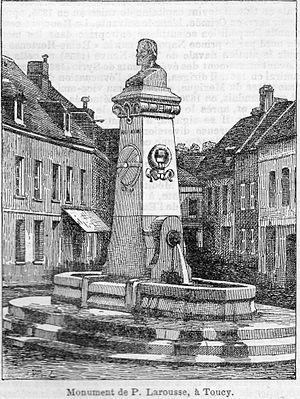
Monument à Pierre Larousse (1817-1875) au centre de la ville de Toucy (France).
Pierre Athanase Larousse, né le 23 octobre 1817 à Toucy et mort le 3 janvier 1875 à Paris, est un pédagogue, encyclopédiste, lexicographe et éditeur français. Sa principale réalisation est le Grand dictionnaire universel du XIXe siècle, dont sera tiré plus tard Le Petit Larousse.